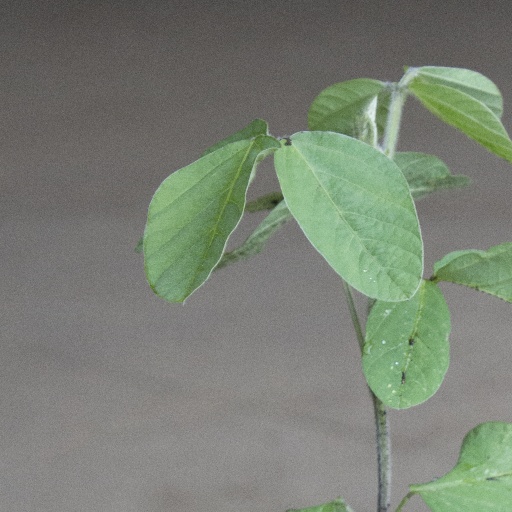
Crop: soybean